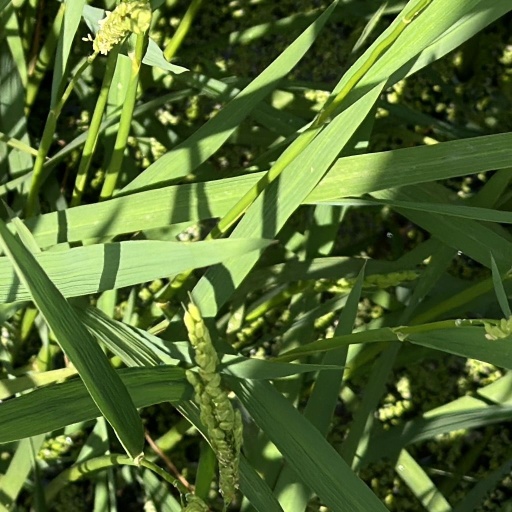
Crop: rice